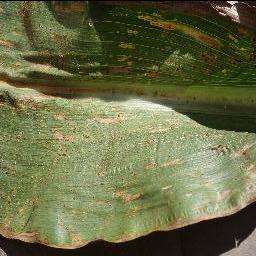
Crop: corn
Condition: (maize)_cercospora_spot_gray_spot